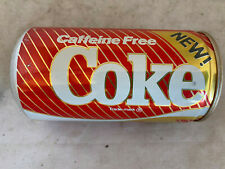
Waste category: metal